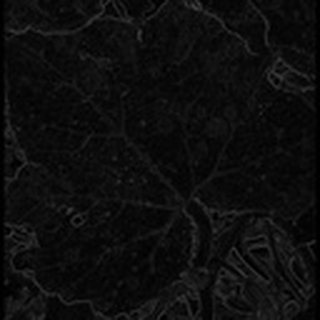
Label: cotton_powdery_mildew